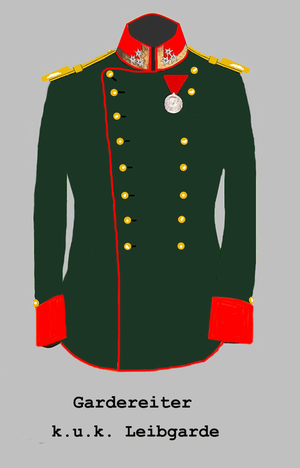
La Garde impériale autrichienne était la garde personnelle de l'empereur ou de l'archiduc d'Autriche. Après le Compromis austro-hongrois de 1867, elle fut regroupée au sein d'unités KuK. La Garde impériale autrichienne est créée en 1760 bien que son origine remonte à la Renaissance, avec la création par les Habsbourg d'une garde impériale afin d'asseoir leur autorité sur le Saint Empire romain germanique. Elle persiste jusqu'à l'effondrement de l'empire austro-hongrois en 1918. Contrairement aux Gardes d'autres Etats dynastiques, la garde impériale autrichienne n'a en réalité jamais été un corps de combat, mais participait au renforcement et au prestige des institutions. Ses membres étaient tous des officiers d'origine noble, et le soldat de la Garde est assimilé au capitaine de l'armée commune.